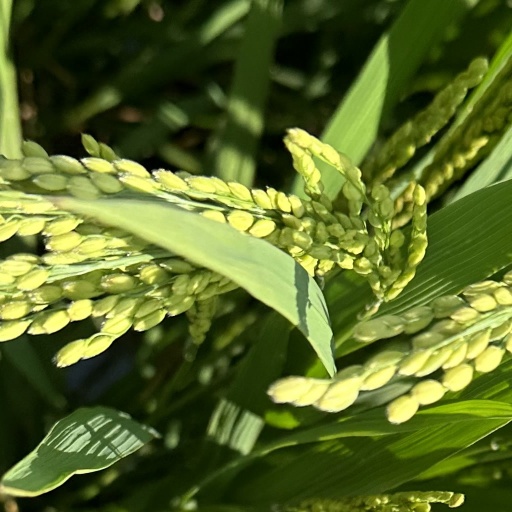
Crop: rice